GateKeeper (roller coaster)

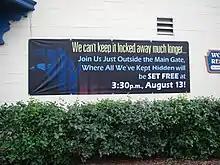
Banner with words and images

Cedar Point announced in early July 2012 that the Disaster Transport and Space Spiral attractions were scheduled for removal. Disaster Transport closed on July 29, 2012, with dismantling beginning a week later in the back of the building. Space Spiral closed on August 14, 2012, and was demolished a month later by a controlled explosion that imploded the base and caused the tower to fall toward the beach. Construction of GateKeeper started in mid-September and the first footings were poured on October 2. Approximately 200 footings were dug, each approximately deep. The first pieces of track were delivered on October 23 and the installation of the track and supports, starting with the station, began on November 5. The lift hill was topped off on November 30. A construction update on January 7, 2013, said that approximately 40% of the ride's structure, including the Wing Over Drop, Immelmann and Camelback elements, had been completed. The first pieces of the two keyhole towers arrived on January 23, and the first keyhole tower was erected on January 29. On February 27, 2013, at approximately 2 pm, the final piece of GateKeeper was put in place about two weeks ahead of schedule.